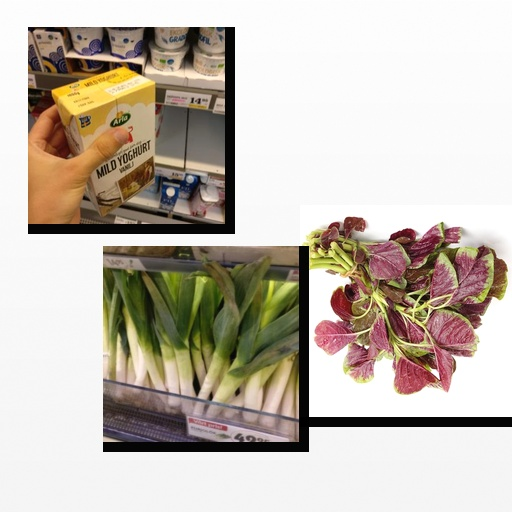
Food items: amaranth, vanilla_yogurt, leek